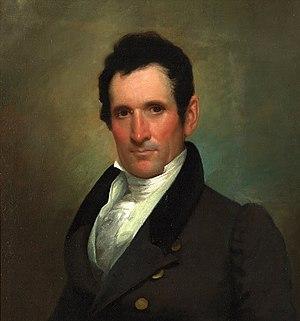
Le gouverneur du Commonwealth de Virginie est le détenteur du pouvoir exécutif dans l'État américain de Virgine et le commandant en chef des forces militaires de l’État. Il est élu pour un mandat de quatre ans non renouvelable. Le gouverneur a le devoir d'appliquer les lois de l’État, et le pouvoir d'approuver ou de mettre son veto aux projets de loi adoptés par l'Assemblée générale de Virginie, de convoquer l'assemblée législative, et d'accorder des grâces.